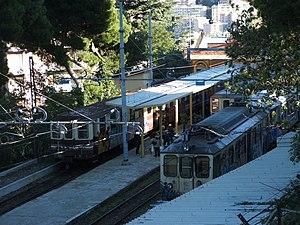
La société Ferrovia Genova Casella est une petite entreprise ferroviaire italienne qui exploite la liaison Gênes - Casella, localité distante de 25 kilomètres dans l'arrière-pays du chef-lieu ligure.